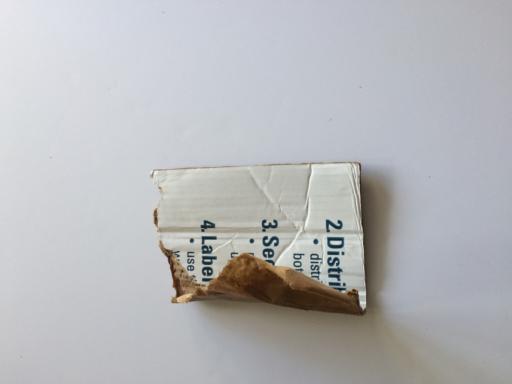
Waste category: cardboard